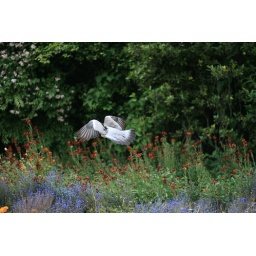
IMG_7387. pigeon flying over some wild flowers in St James' Park